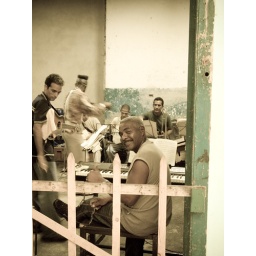
A local band practice in the building next door